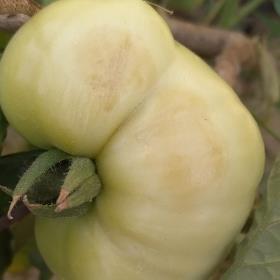
Crop: Tomato
Condition: sunburn-d